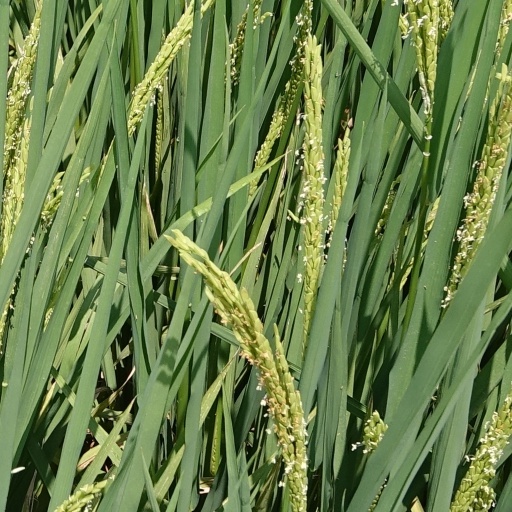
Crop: rice